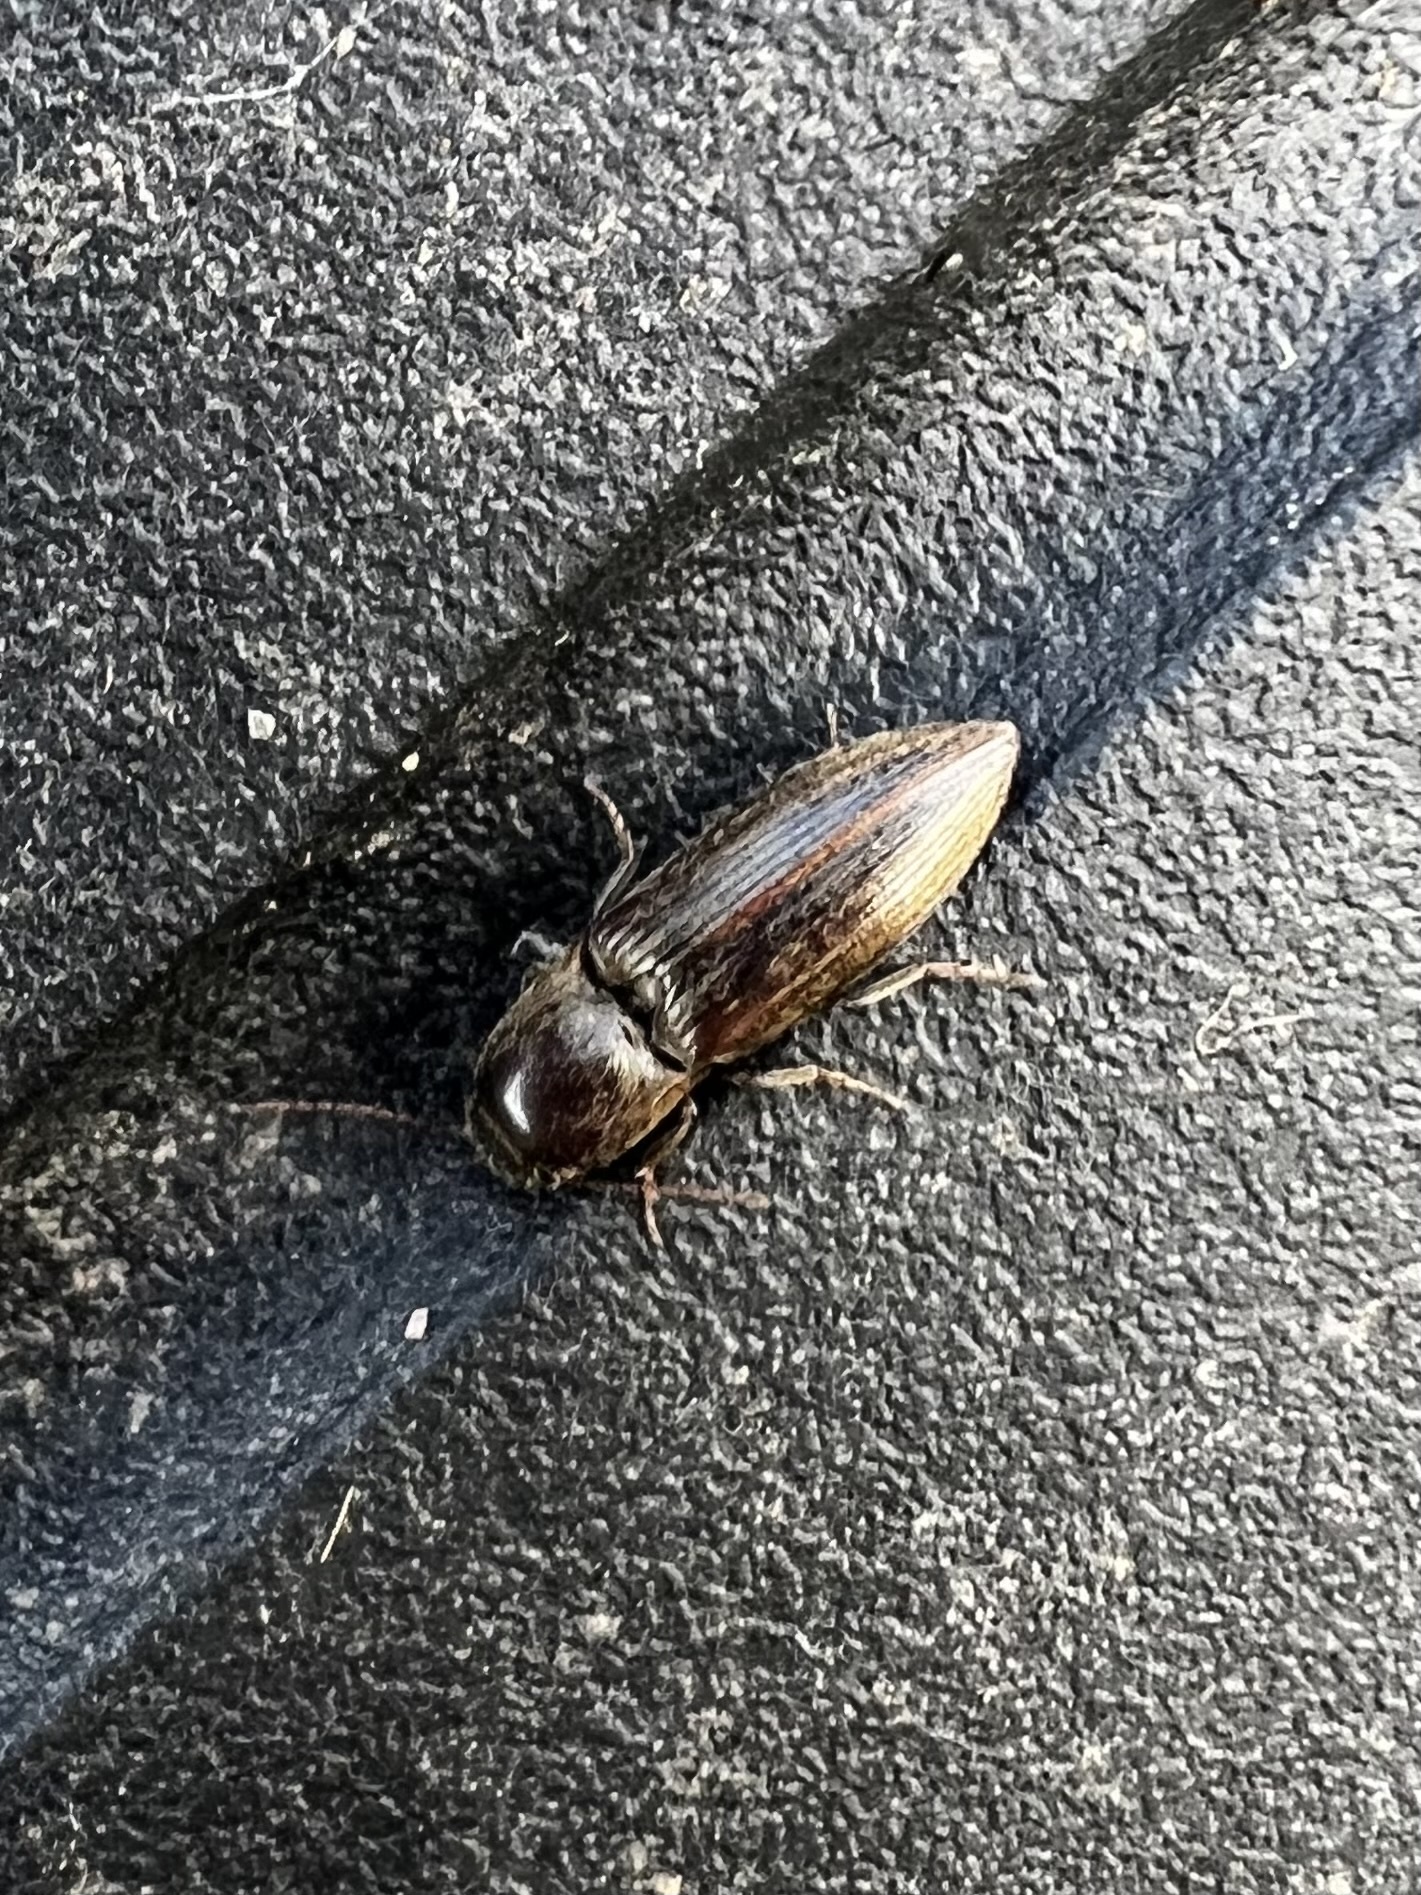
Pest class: clickbeetles_wireworms